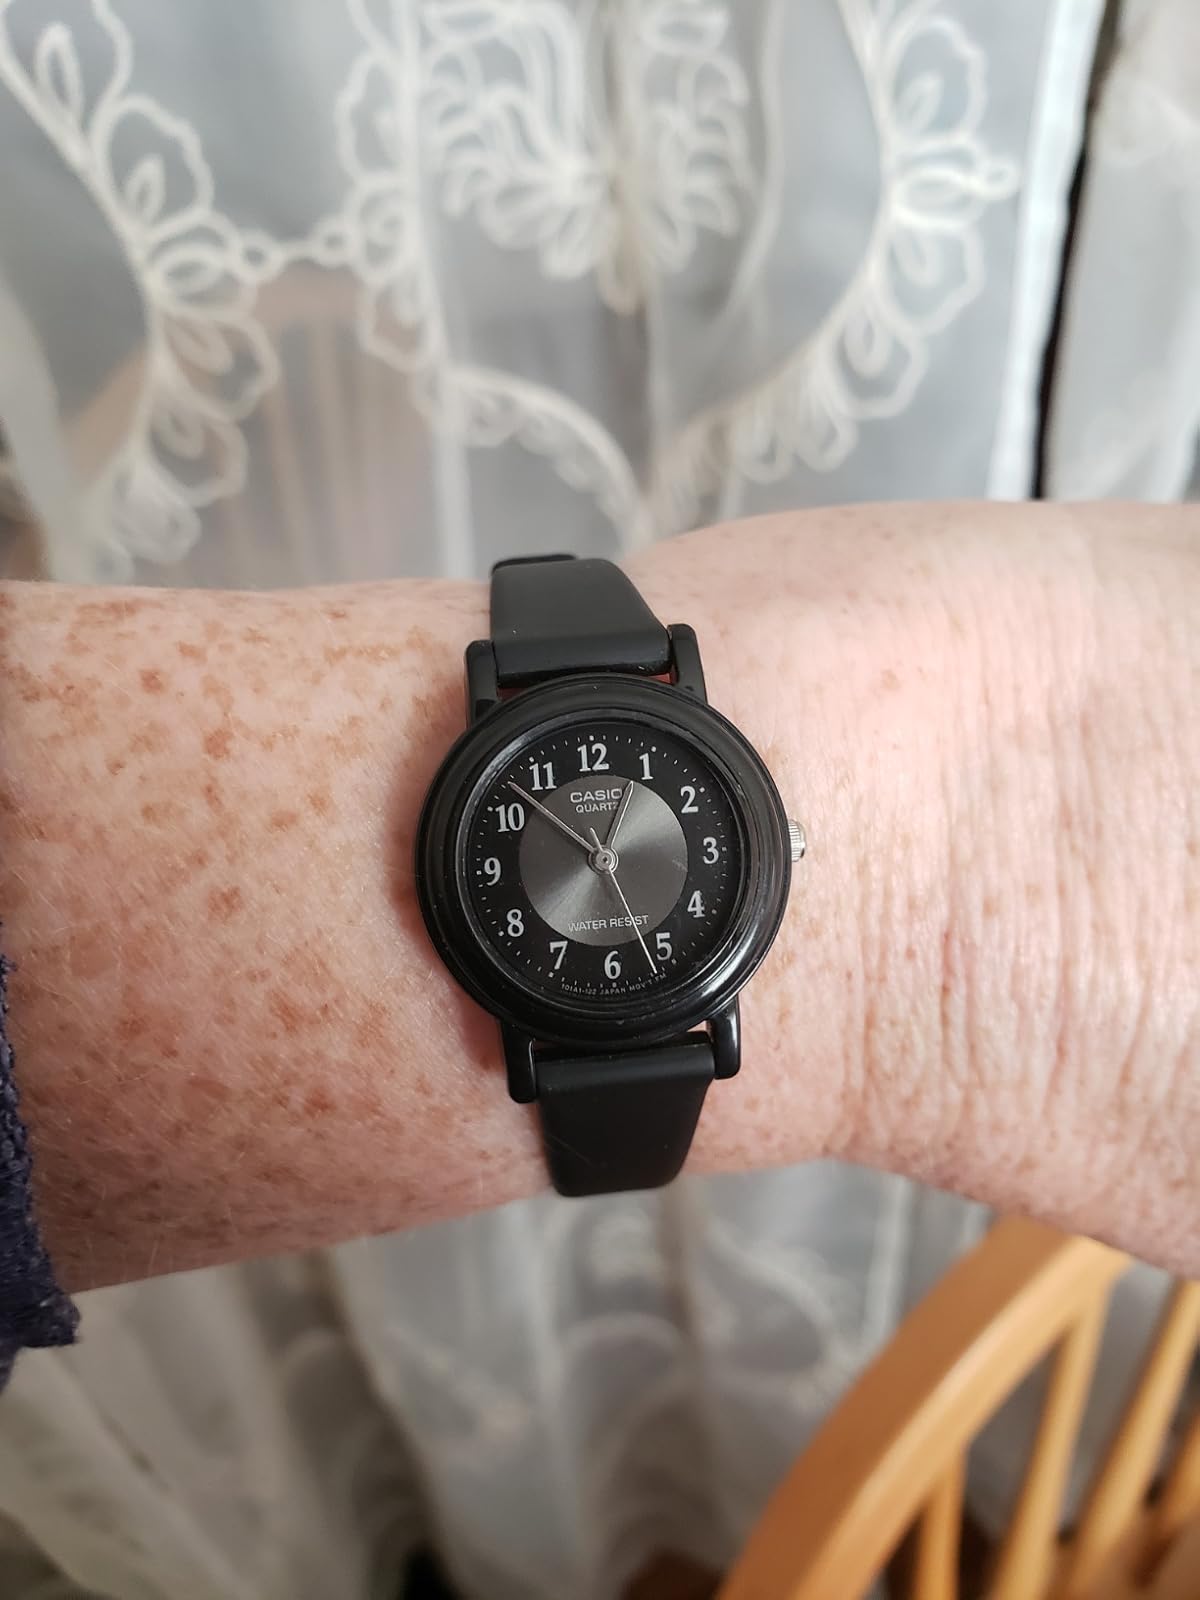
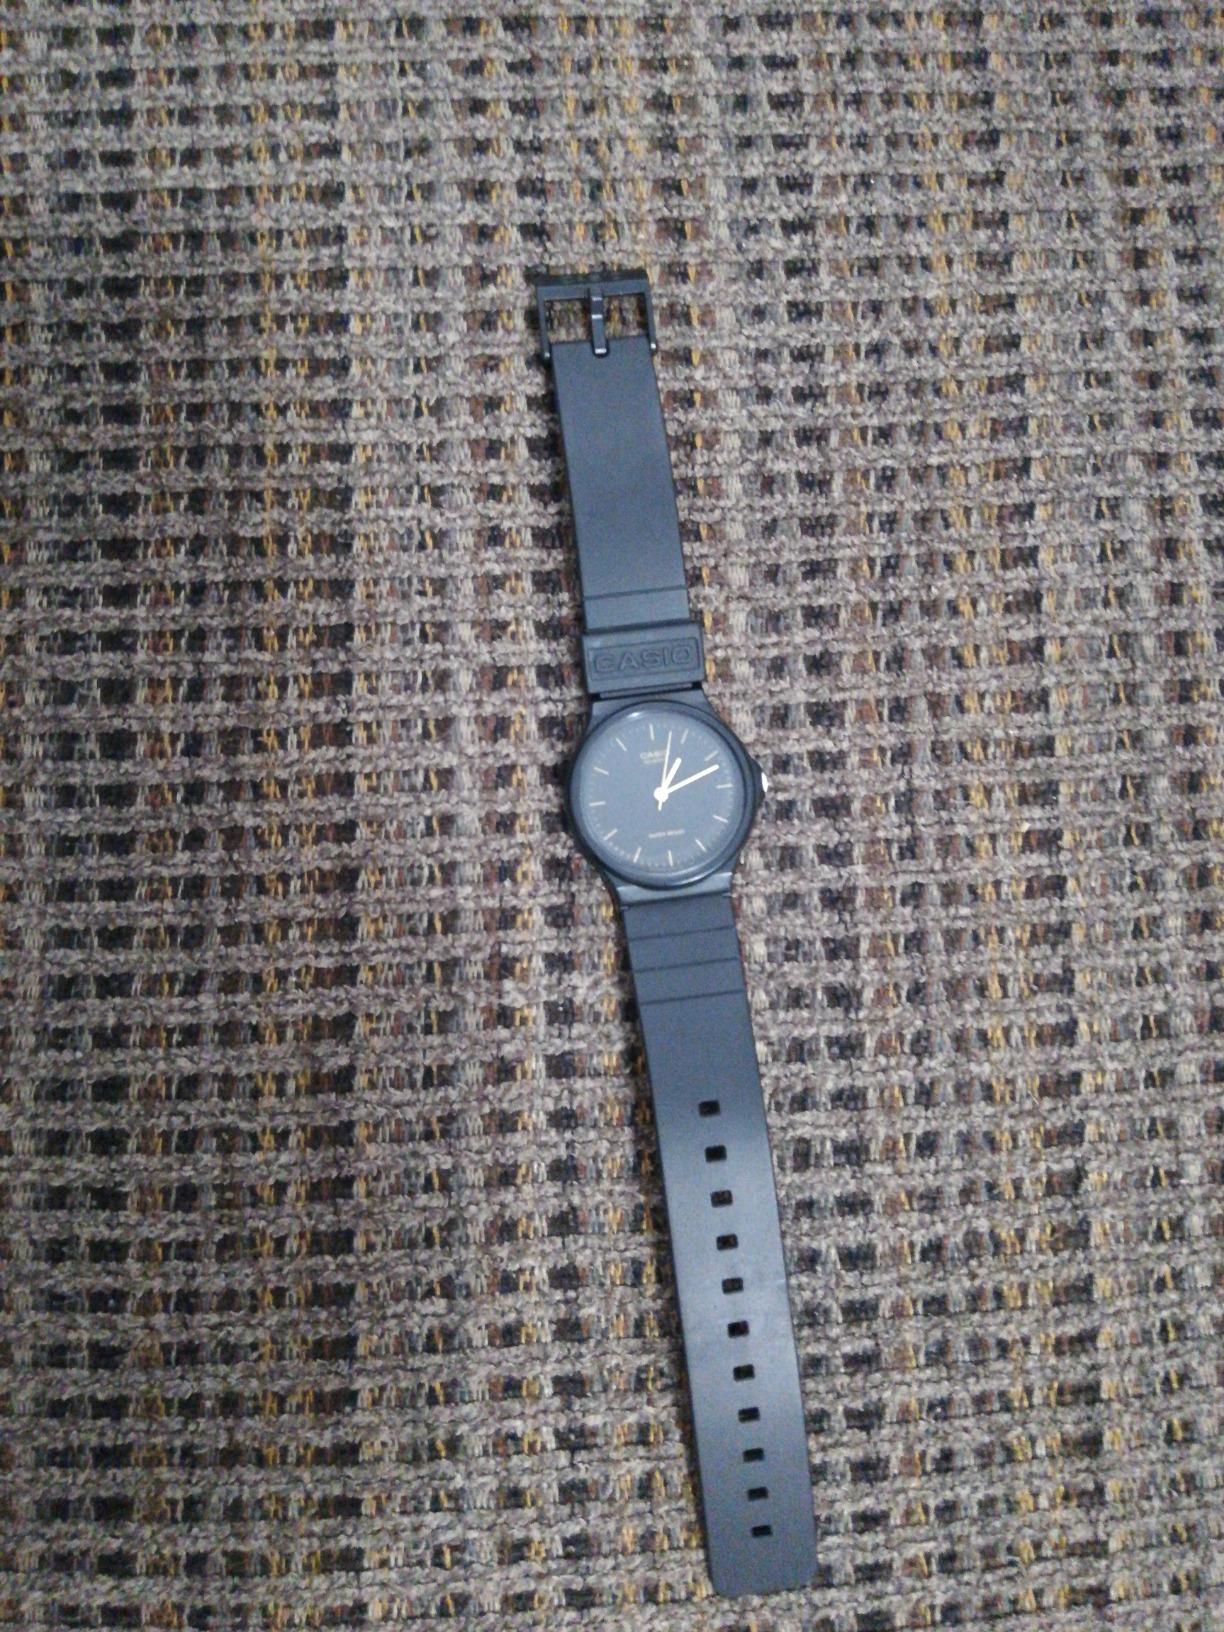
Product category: accessories_watch
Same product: no